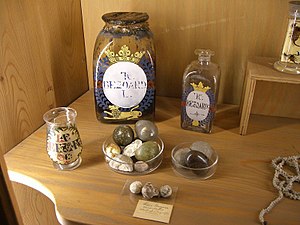
Bezoarsten
Bezoarsten blev opfattet som meget værdifulde.
Bezoarsten, ofte blot benævnt bezoar, er klumper af meget varierende sammensætning, der kan dannes i fordøjelseskanalen, navnlig i mavesækken, på geder, specielt bezoargeden Capra hircus. Bezoar blev i middelalderen betragtet som en særdeles virksom medicin mod sygdom, giftige dyrs bid og en universel modgift mod forgiftninger. Den blev derfor værdsat højt af fyrster, der ofte frygtede giftmord. Kejser Rudolf 2. skal have ejet den største samling af bezoar. Bezoarsten, der er grålig og kedelig at se på, kunne derfor opnå den ære at blive indfattet i guld. Efter et ”praktisk eksperiment” i Frankrig i 1500-tallet, begyndte troen på bezoarstens mirakuløse egenskaber at svinde. Undersøgelser udført af Gustaf Arrhenius og Andrew A. Benson viste dog, at bezoar kunne fjerne arsenik fra en opløsning. Navnet stammer fra persisk padzahr.